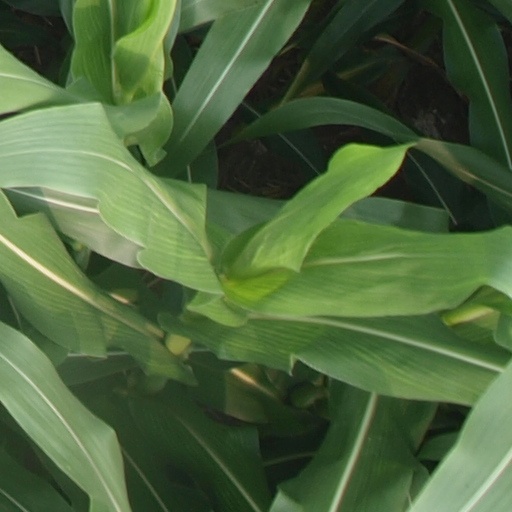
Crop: maize; corn